L'enfance de l'art

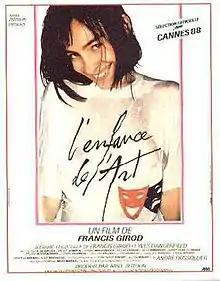
Film poster

L'enfance de l'art is a 1988 French drama film directed by Francis Girod. It was entered into the 1988 Cannes Film Festival.